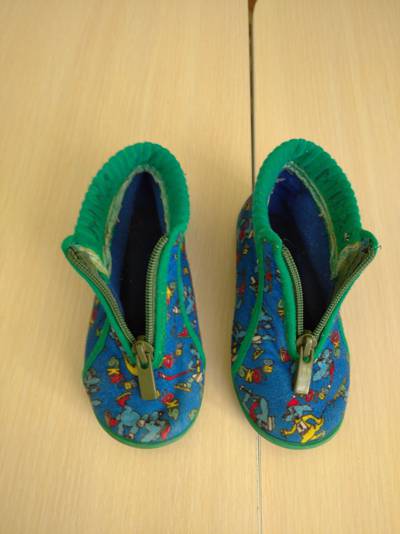
Waste category: shoes